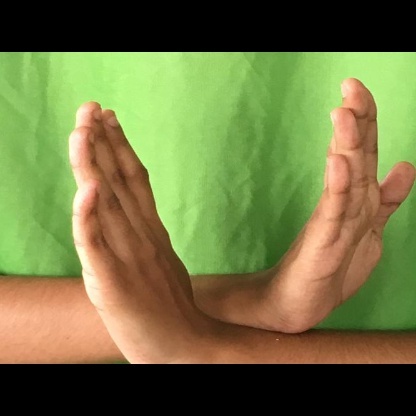
Mudra: Swastikam